Apartment for Ladies

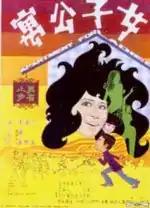

Apartment for Ladies or Nu zi gong yu is a 1970 Hong Kong comedy film directed by Umetsugu Inoue. It was produced by Run Run Shaw of Shaw Brothers Studio.